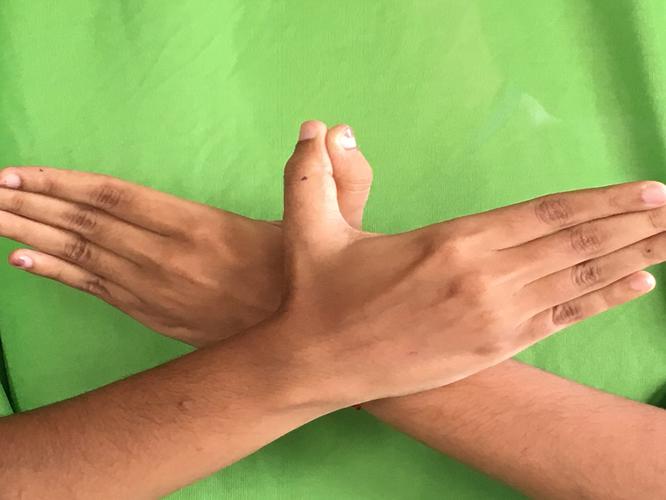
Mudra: Garuda
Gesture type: double_hand